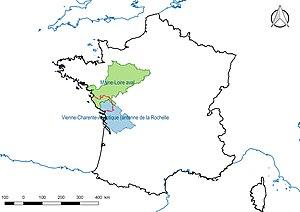
Découpage du département de la Vendée (France) en Territoires de compétences crues.
Le risque inondation est un des risques majeurs susceptibles d'affecter le département de la Vendée. Il se caractérise par la possibilité qu'un aléa de type inondation se produise et occasionne des dommages plus ou moins importants aux enjeux humains, économiques ou environnementaux situés sur le territoire départemental.